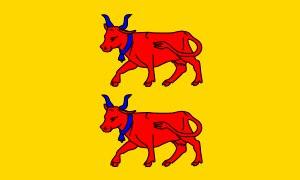
L’histoire de Pau commence au début du XIIᵉ siècle, quand son château est évoqué pour la première fois.